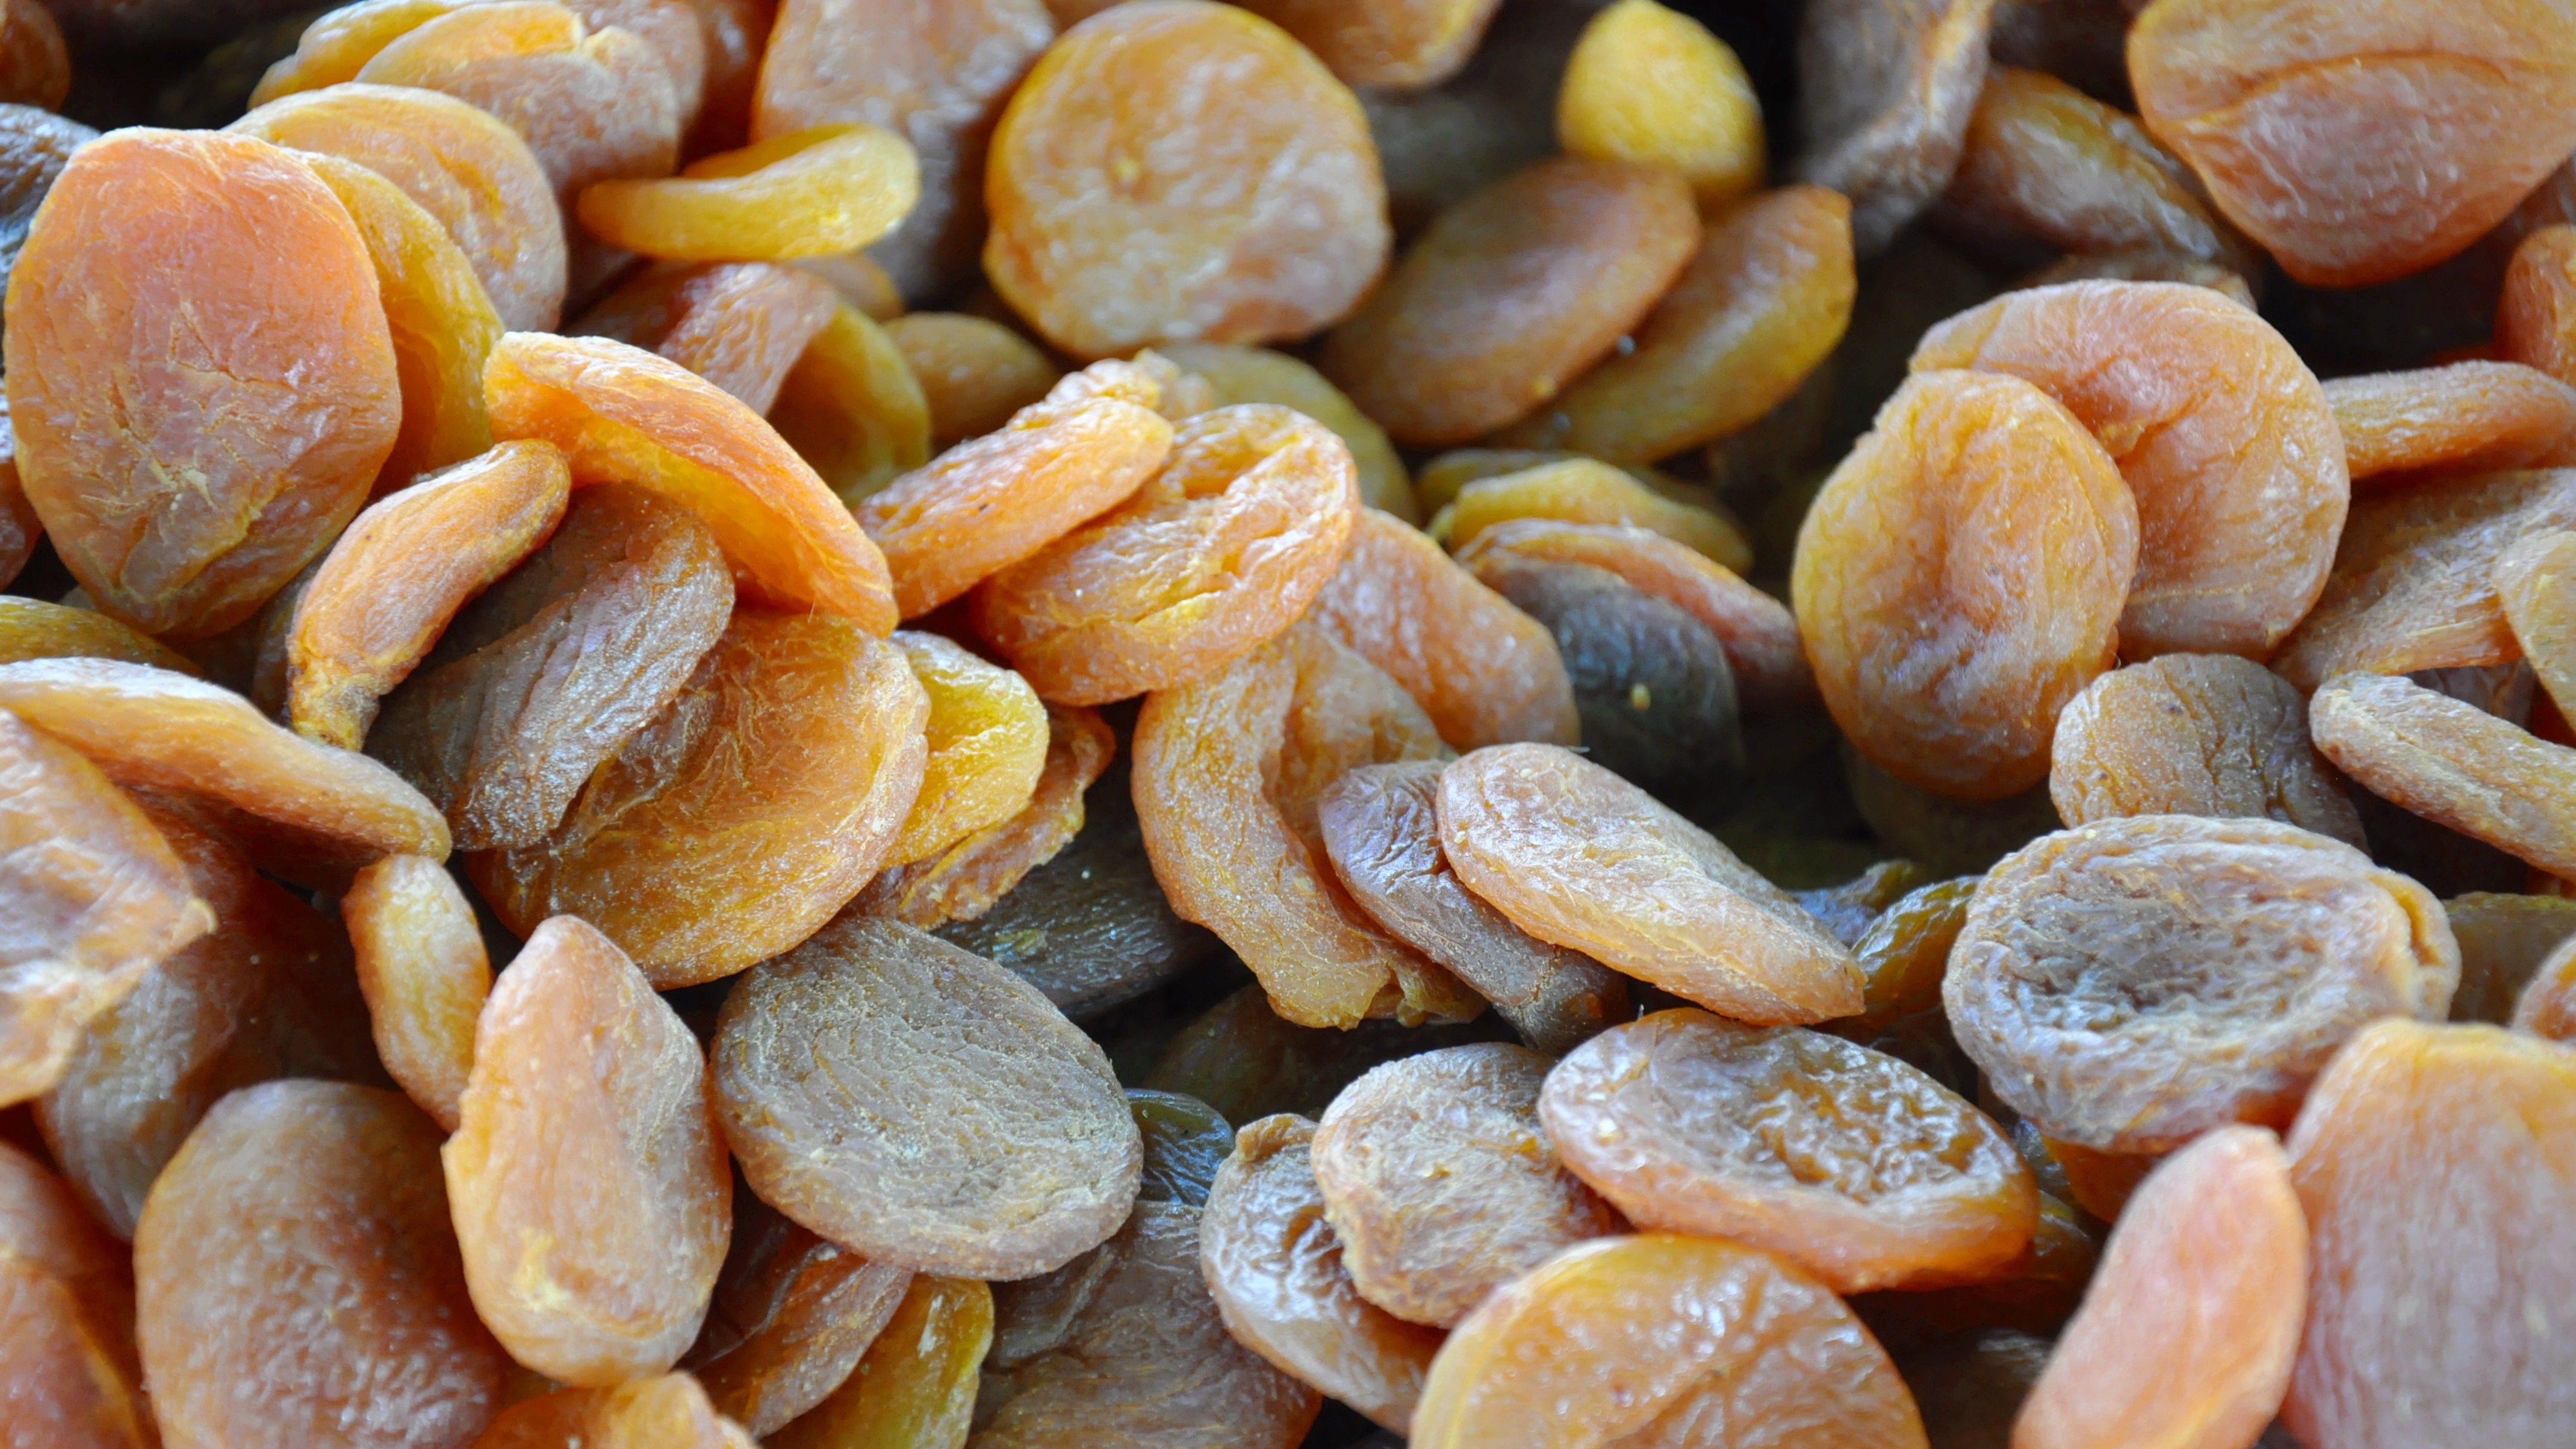
plant, fruit, food, produce, nut, dessert, dried fruit, apricots, flowering plant, rose family, land plant, snack food, nuts seeds